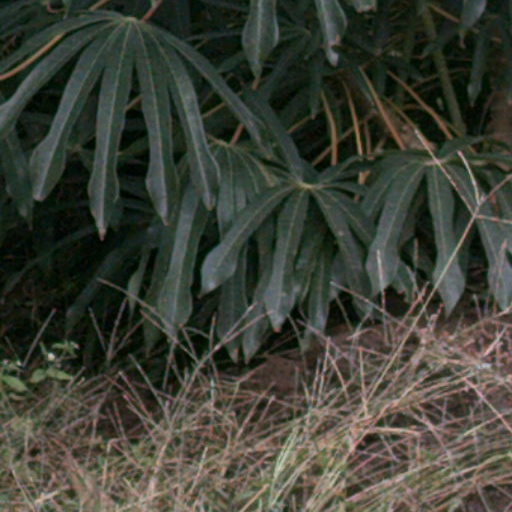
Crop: cassava